A Window for Death

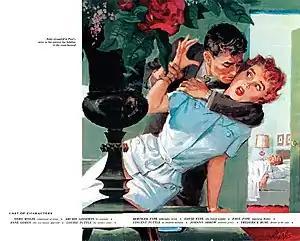
Illustrated by Alex Ross, "Nero Wolfe and the Vanishing Clue" was the last Rex Stout story to appear in "The American Magazine"

David R. Fyfe, a high school English teacher, asks Wolfe for advice concerning the death of his brother Bert. Twenty years earlier, Bert had left his family to pursue uranium mining opportunities in Canada. He had returned to New York and reconciled with his siblings—brothers David and Paul, sister Louise, and her husband Vincent Tuttle—in order to tell them of his success in finding a profitable site. Johnny Arrow, his Canadian business partner, accompanied Bert to New York.